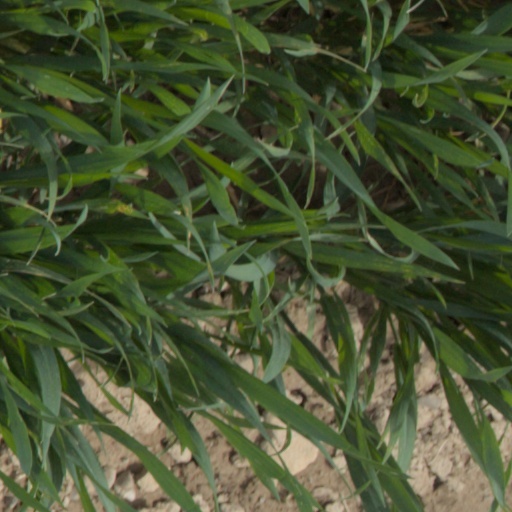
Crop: wheat